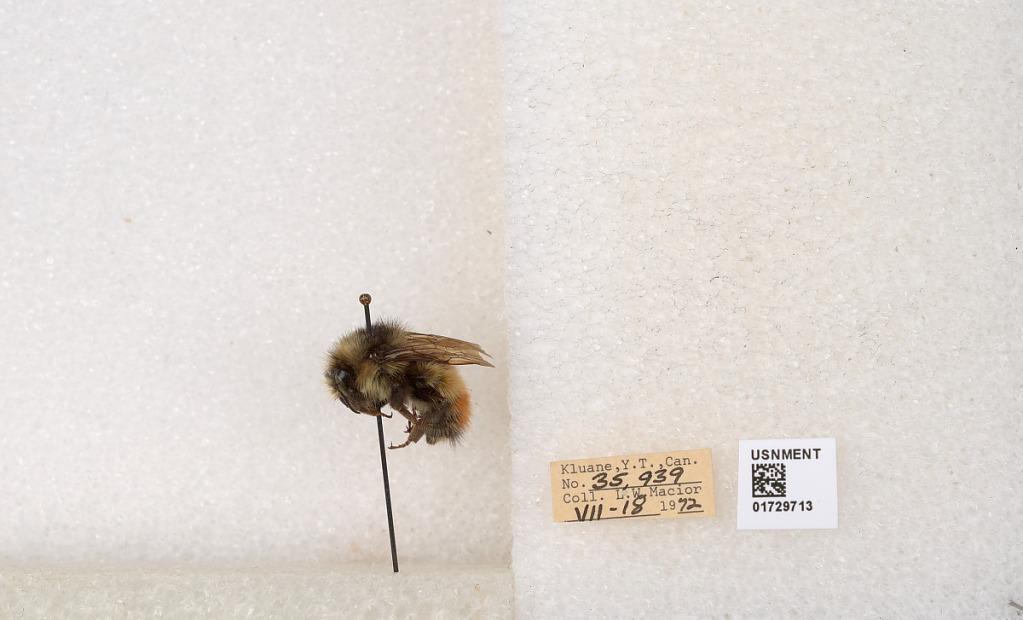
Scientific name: Bombus flavifrons Cresson
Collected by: L. Macior
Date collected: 1972-7-18
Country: Canada
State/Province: Yukon Territory
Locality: Kluane National Park and Reserve
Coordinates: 60.7493, -139.504